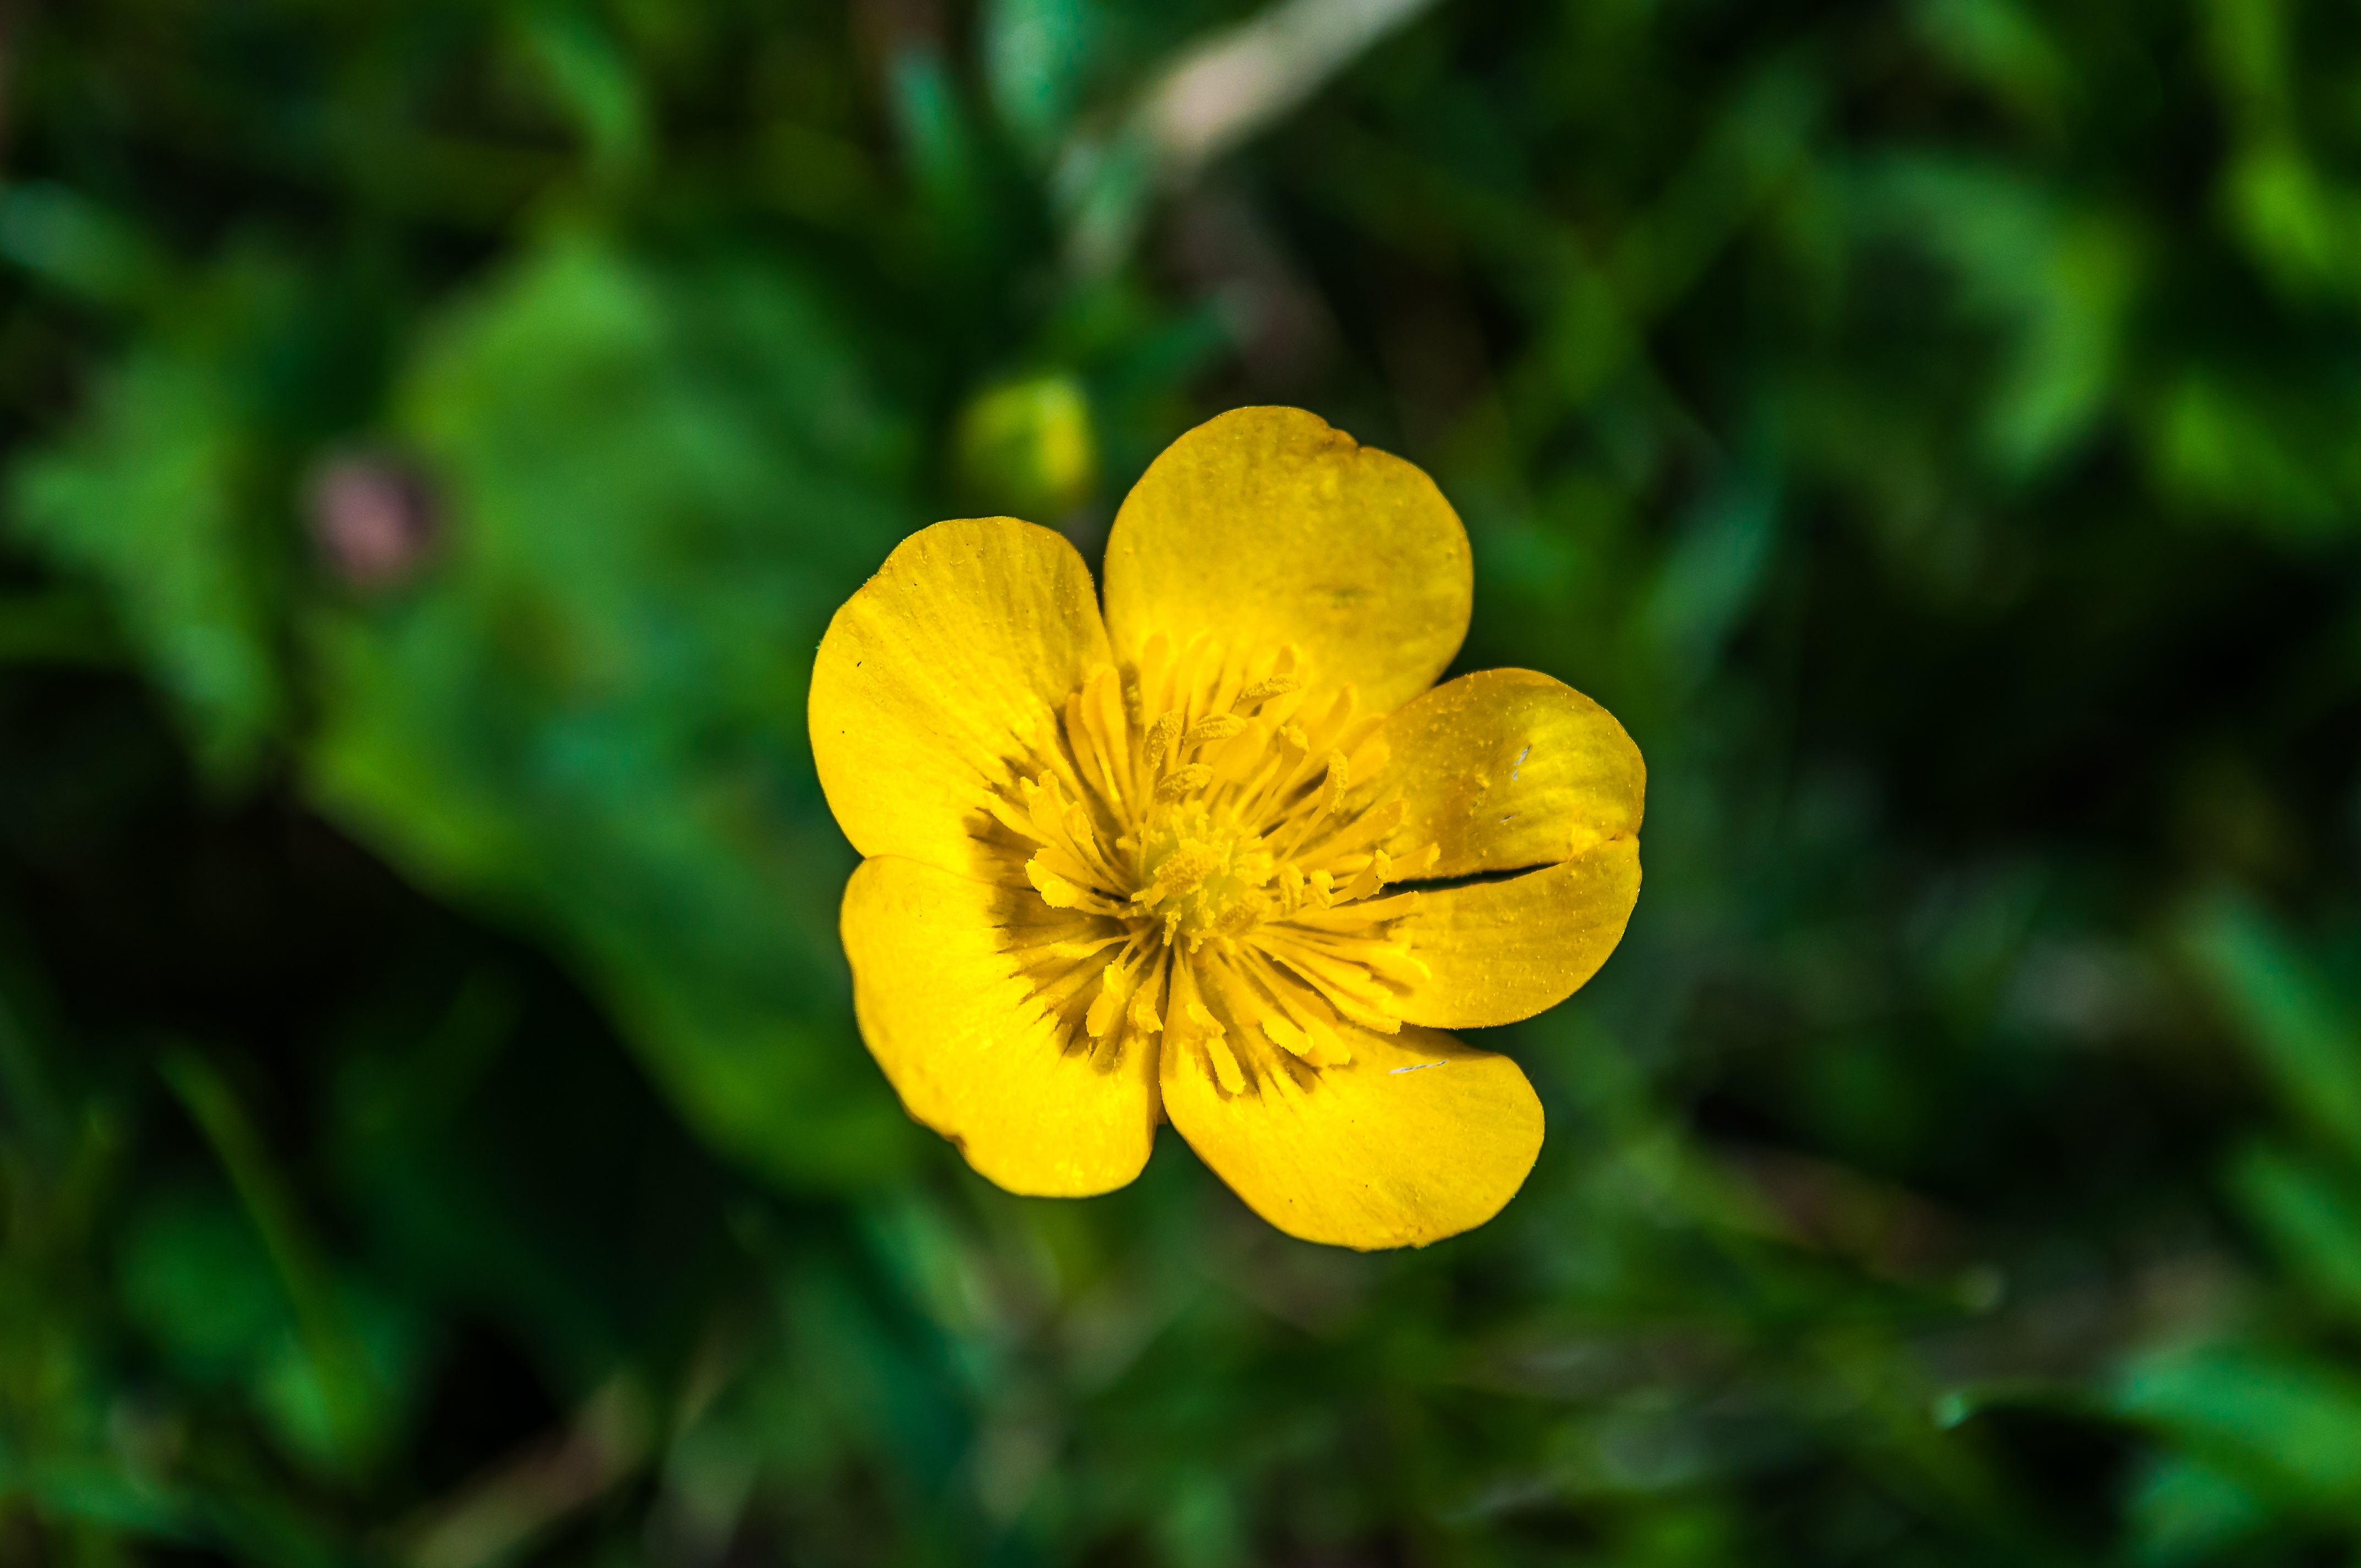
nature, plant, meadow, sunlight, leaf, flower, petal, spring, green, botany, yellow, garden, close, flora, wildflower, flowers, close up, pointed flower, buttercup, macro photography, flowering plant, spring meadow, caltha palustris, plant stem, land plant